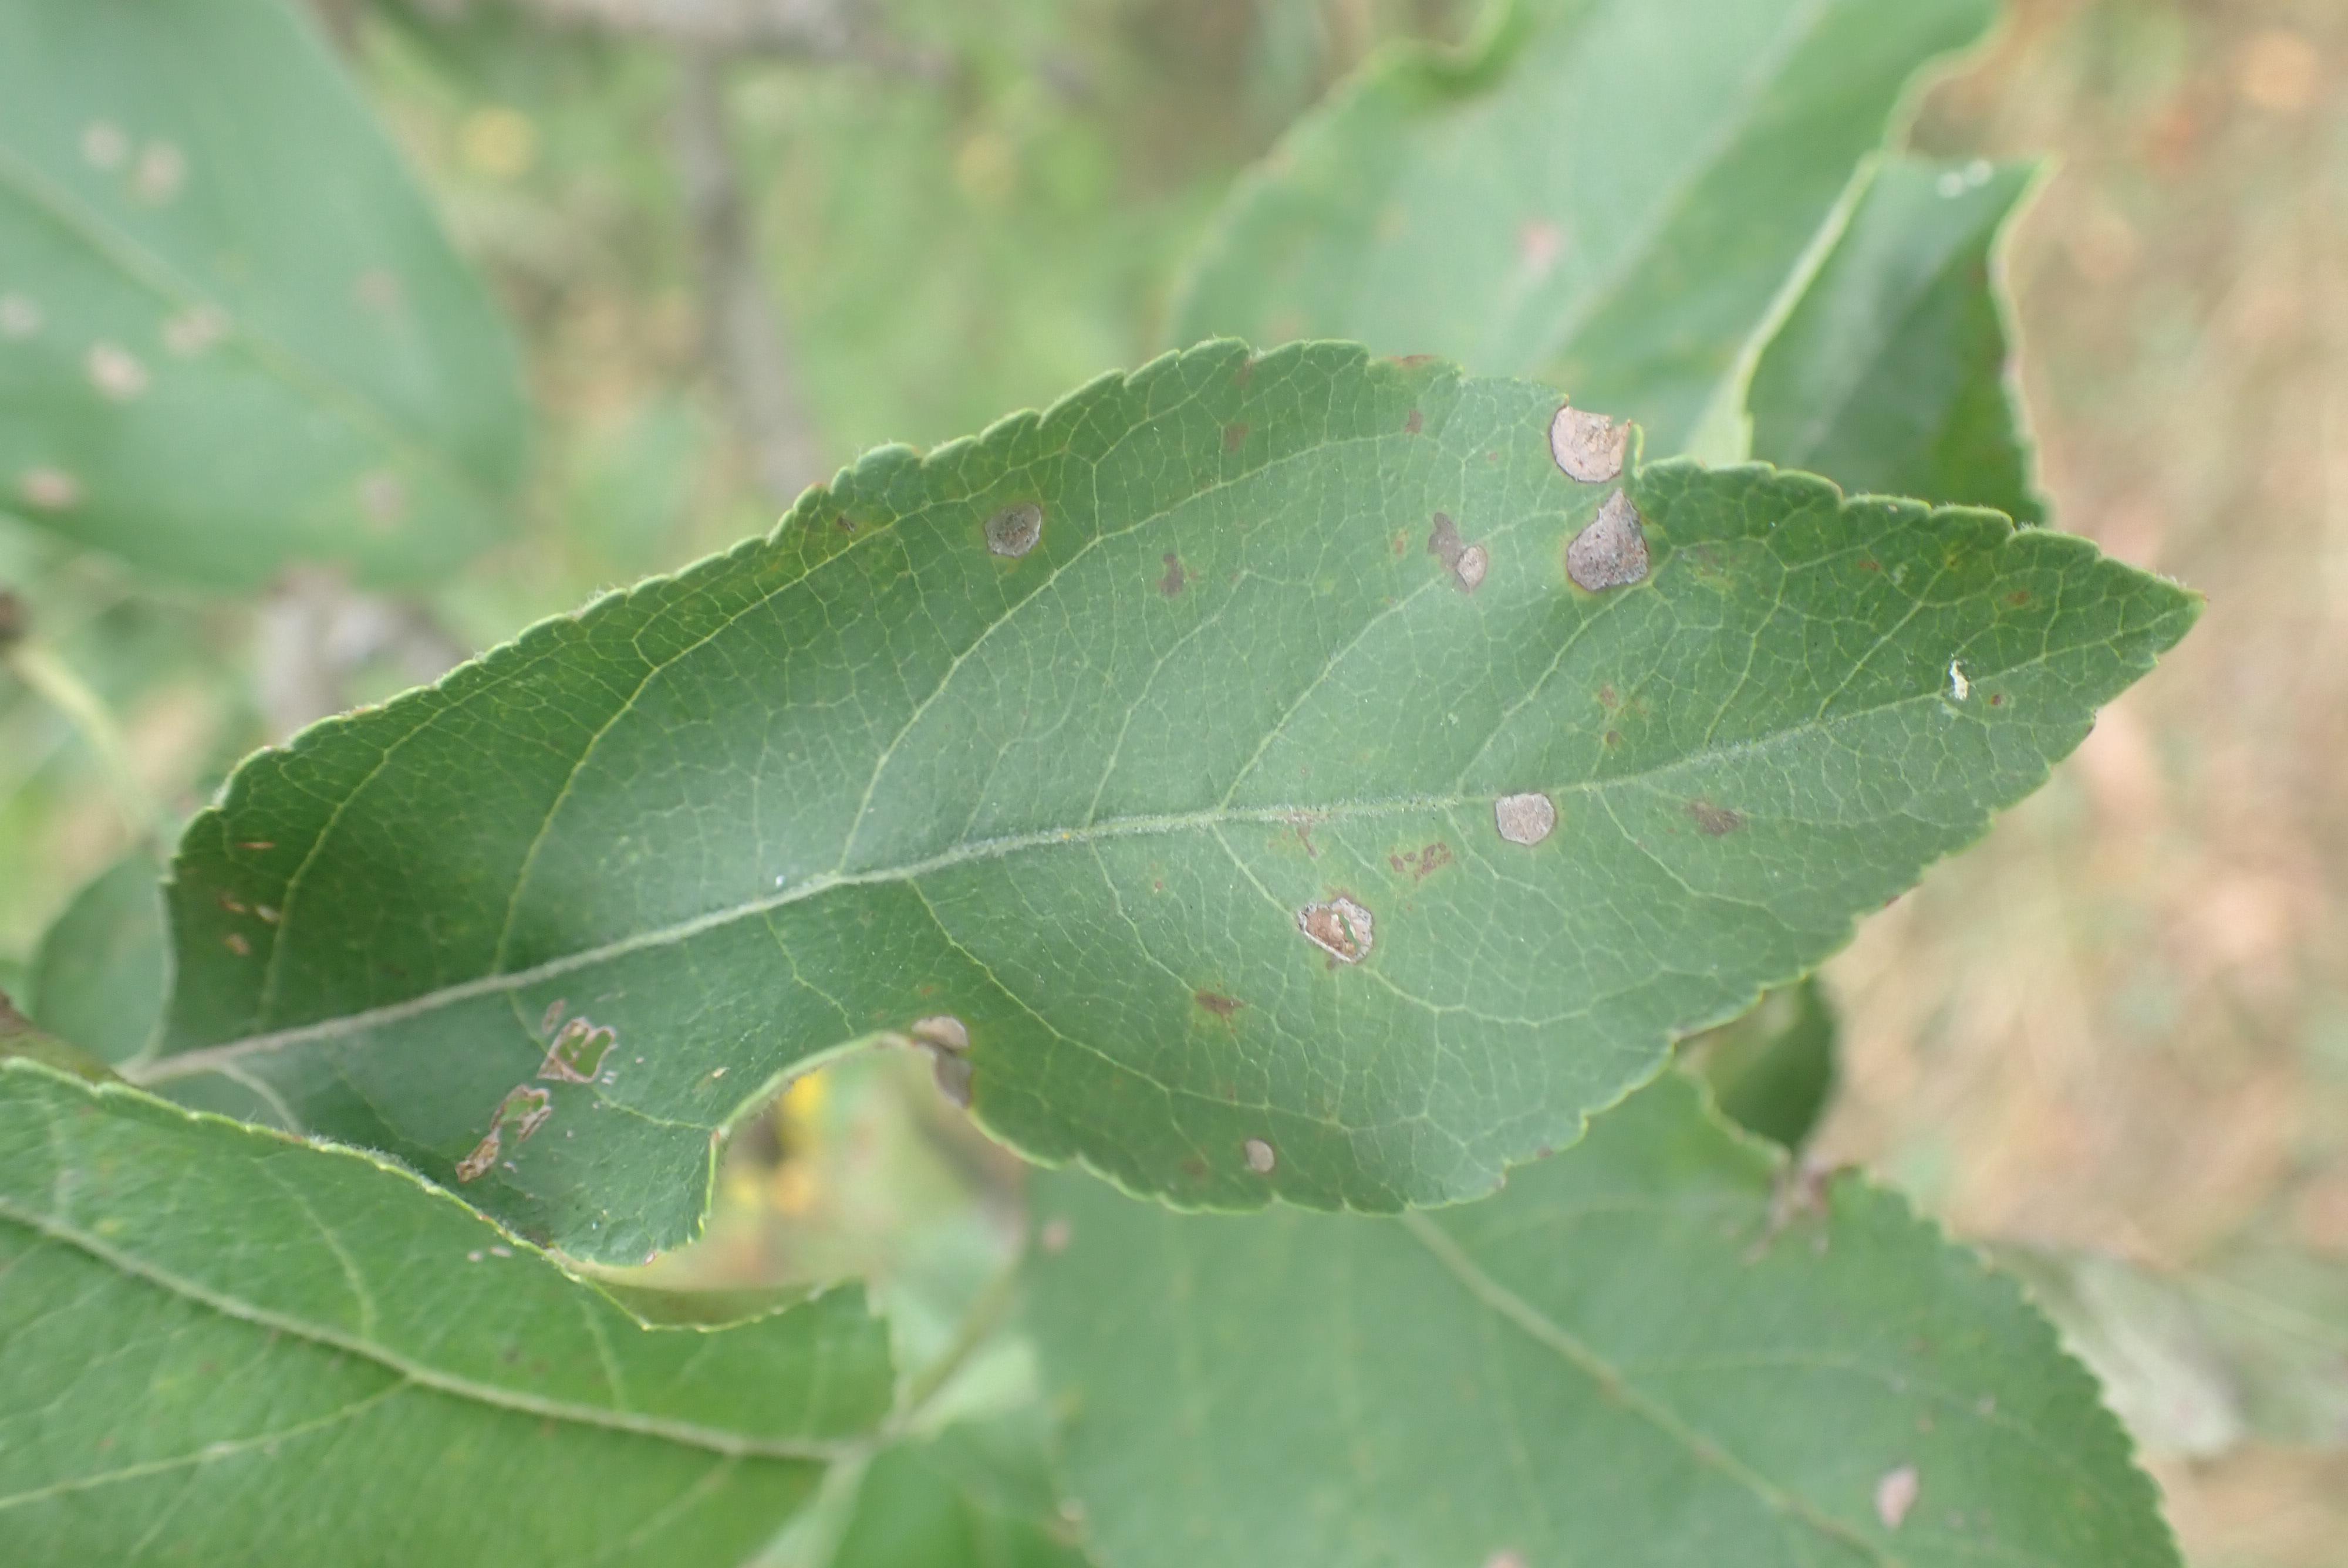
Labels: frog_eye_leaf_spot, complex